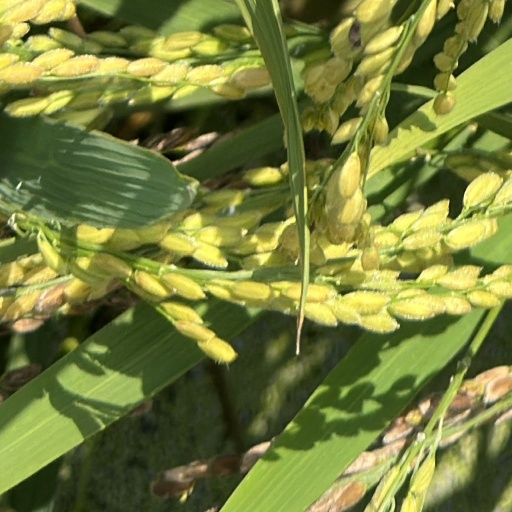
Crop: rice